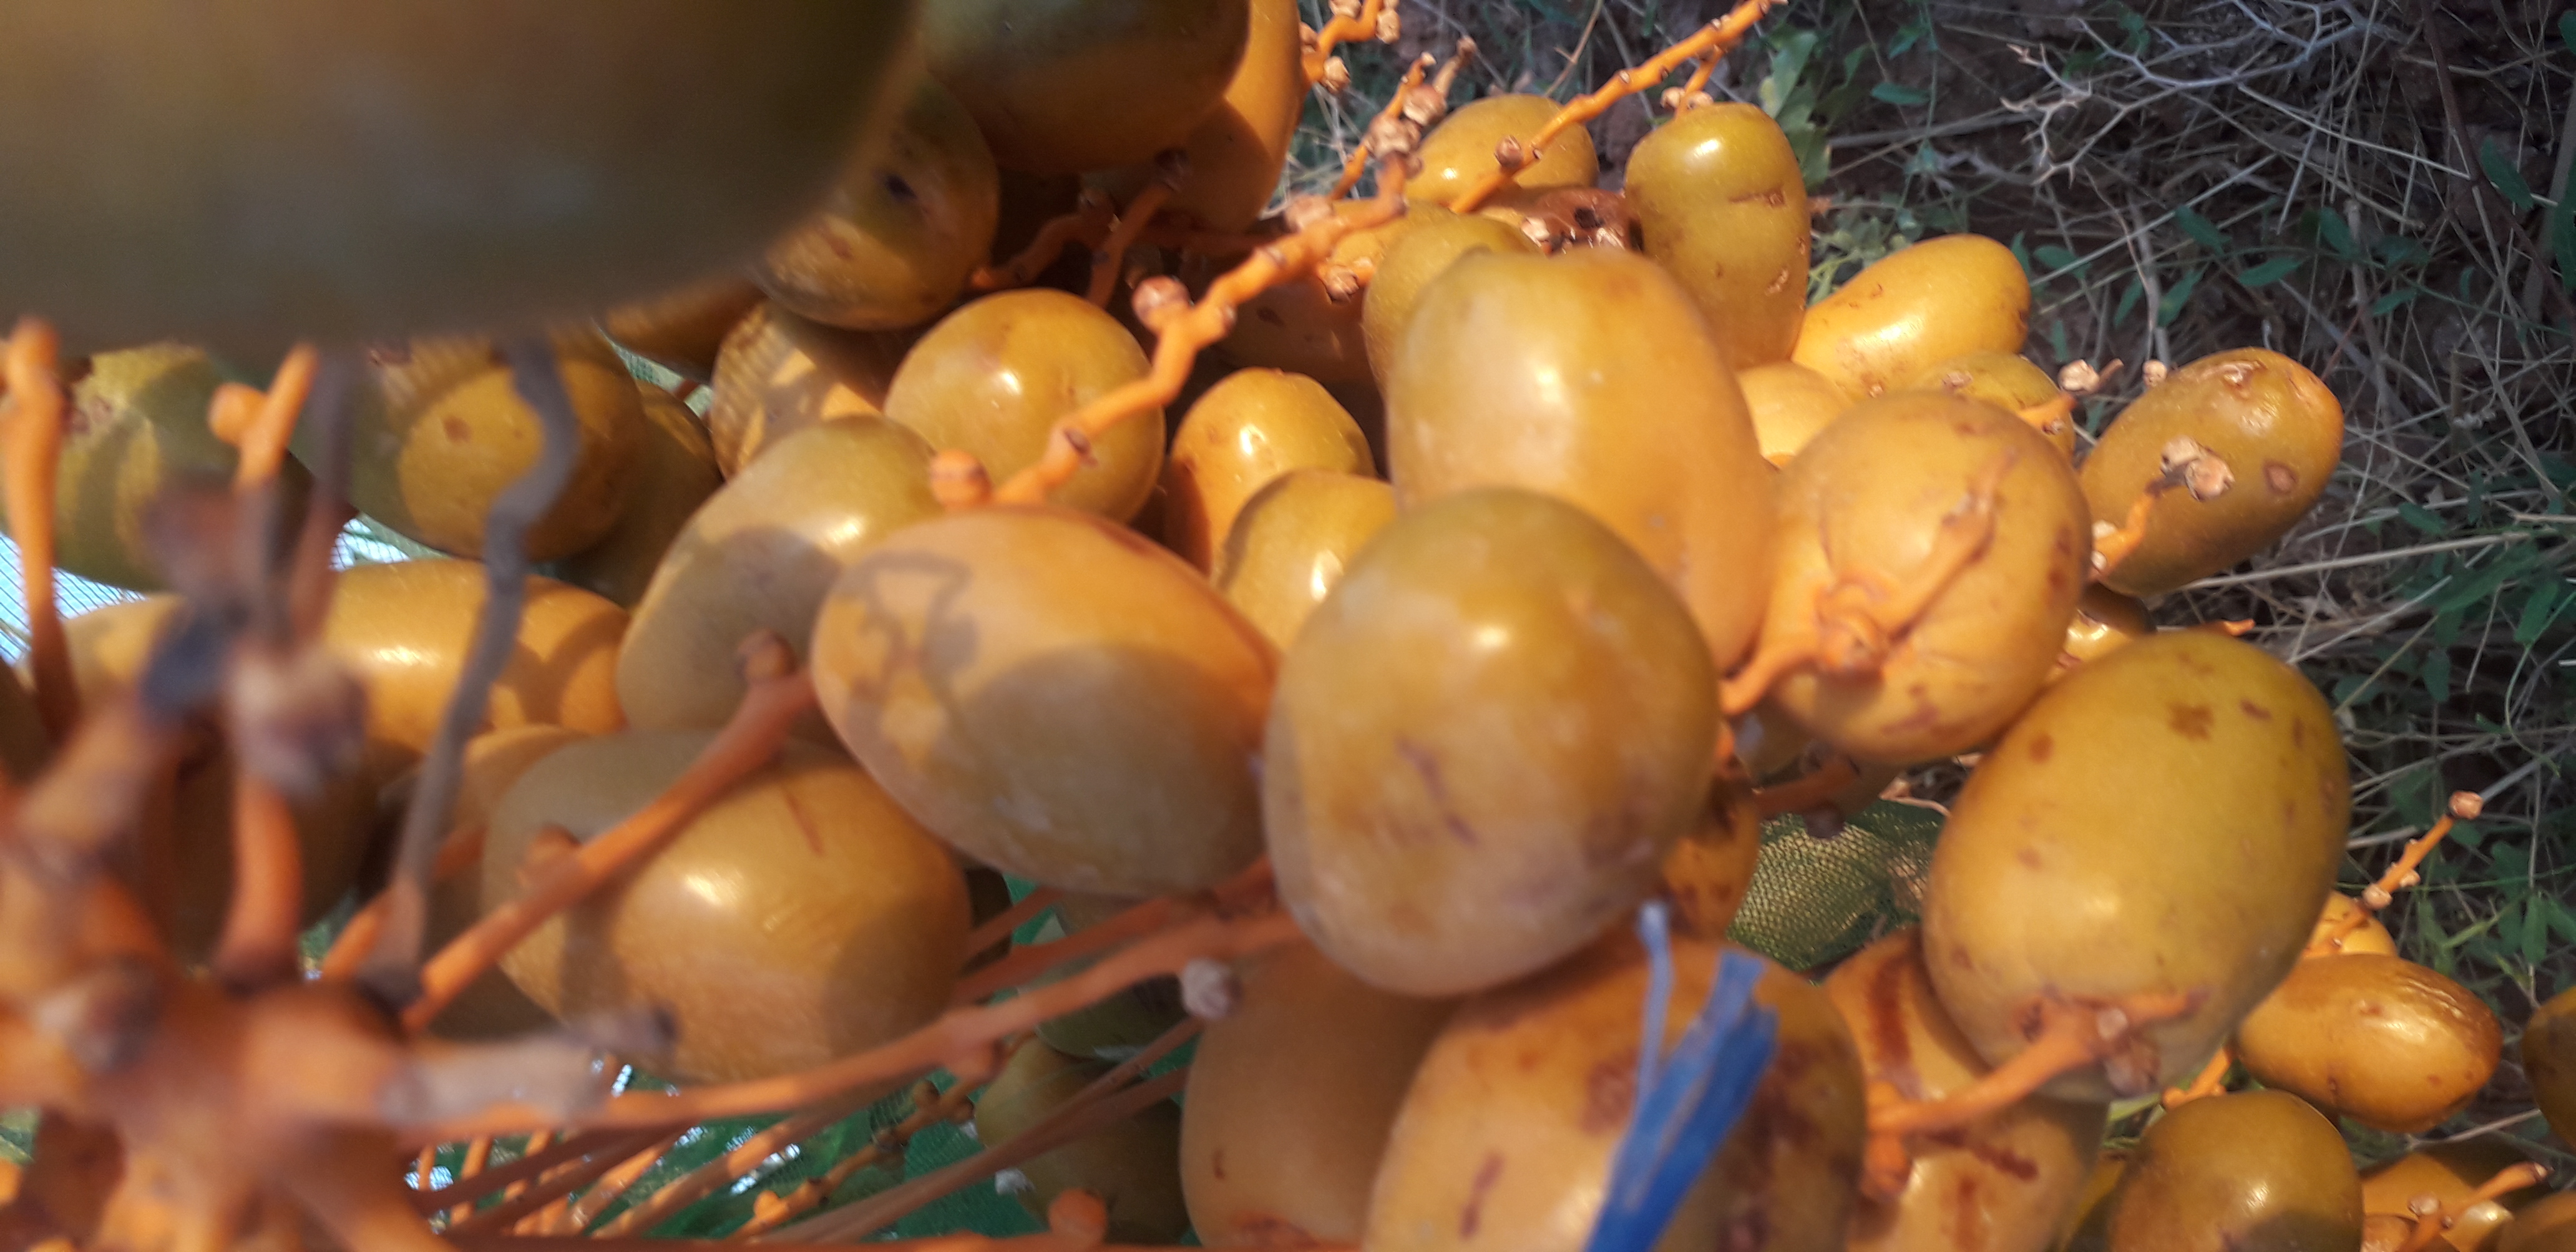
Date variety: Boufagous